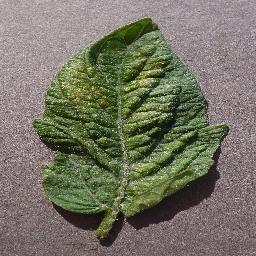
Label: Tomato___Spider_mites Two-spotted_spider_mite